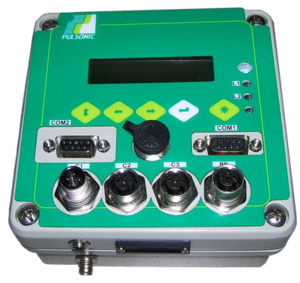
unité centrale pour station météorologique automatique (data-logger)